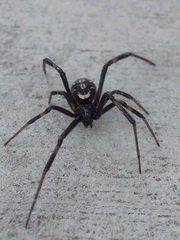
Species: Lactrodectus_hesperus